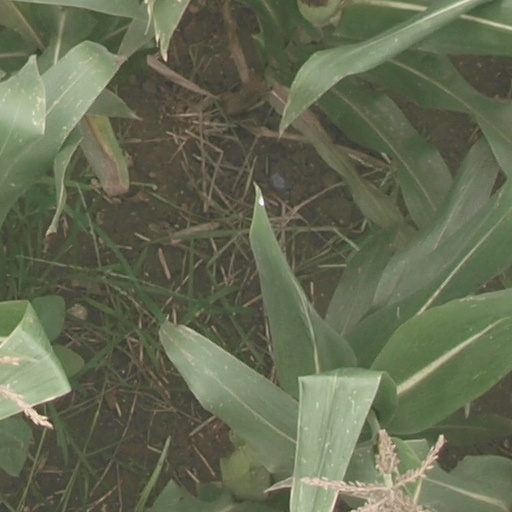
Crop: maize; corn